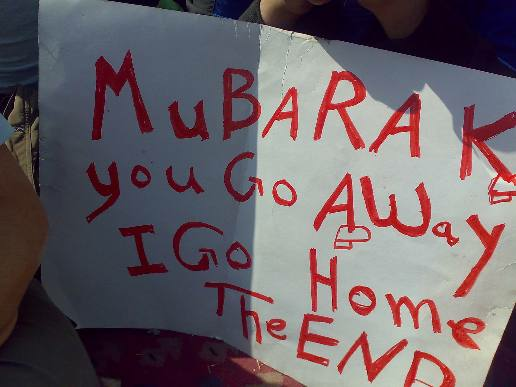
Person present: No